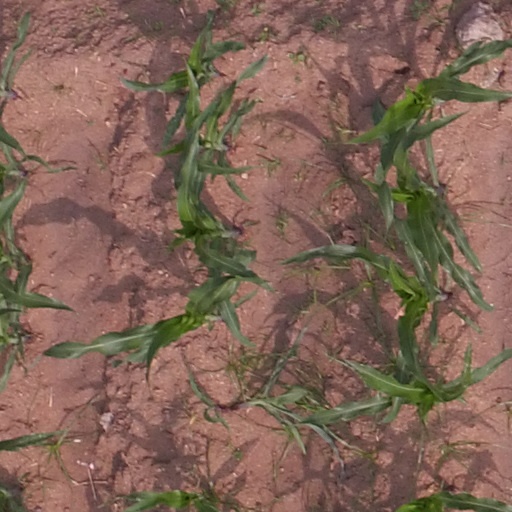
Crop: maize; corn